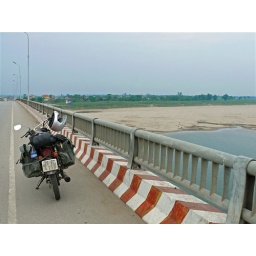
Vietnam motorcycle tour 2008. Day 1: Enjoying the view on the bridge above the Black River, just outside of Hanoi.